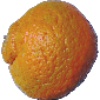
Label: Mandarine 1